Douglas D-558-1 Skystreak

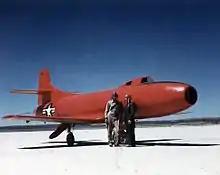
Pilots Carl and Caldwell with a D-558-1 at Muroc, in 1947.

All the Skystreaks were initially painted scarlet, which led to the nickname "crimson test tube." NACA later had the color of the Skystreaks changed to white to improve optical tracking and photography. The first of three D-558-1 Skystreaks, BuNo "37970", made its maiden flight on 14 April 1947, at Muroc Army Air Field (later named Edwards AFB). Less than 4 months later, on August 20, this aircraft with Commander Turner Caldwell, USN, reached flying D-558-1 #1. This was recognised as an official world air speed record, as the World War II German Me 163B V18 "Komet" rocket fighter prototype that was claimed to have reached in July 1944 did so in secrecy and not under the strict conditions that regulate official records (presence of FIA officials as observers, timed runs in two directions to cancel out wind speed, etc). The D-558-1 #1 Skystreak's record lasted 5 days, and was broken by then-Lieutenant Colonel Marion Carl, USMC, going faster in D-558-1 #2, BuNo "37971". This aircraft was delivered to the NACA Muroc Flight Test Unit in April 1949 after 101 flights had been completed by the Navy, Air Force, and Douglas. This aircraft was never flown by the NACA. The D-558-1 #1 is located at the National Naval Aviation Museum at Naval Air Station Pensacola, Florida.